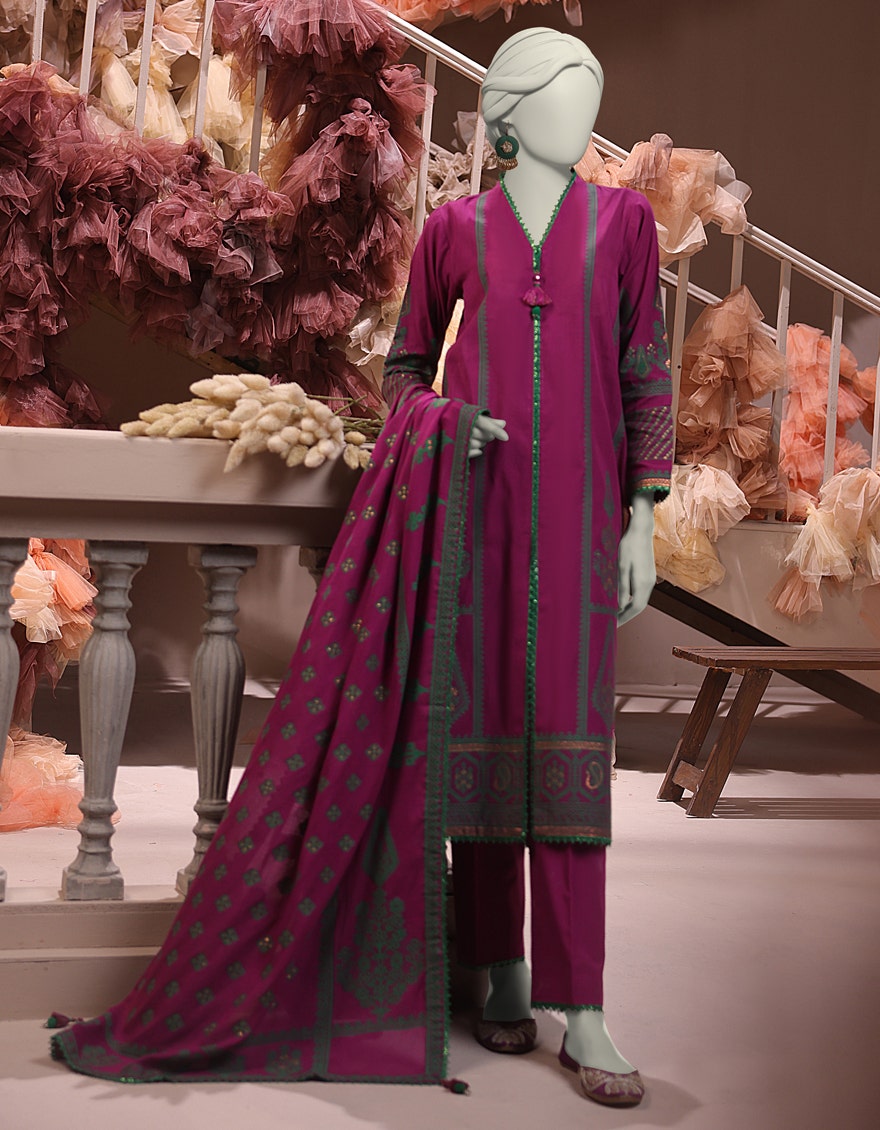
purple multi embroidered lawn suit